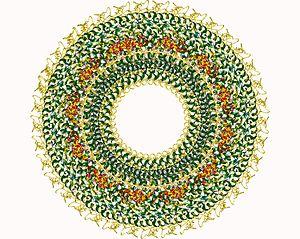
Le virus de la rougeole est un virus appartenant au genre morbillivirus de la famille des Paramyxovirus. C’est un virus très contagieux pouvant causer des problèmes graves, voire mortels, comme des encéphalites. Tout n’est pas connu à son sujet, principalement les récepteurs cellulaires qu’il cible. Il est important de poursuivre les recherches afin de trouver de meilleurs vaccins contre ce virus.